Denny Crum

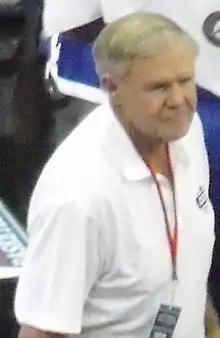
Crum in 2011

Denzel Edwin Crum (March 2, 1937 – May 9, 2023) was an American men's college basketball coach at the University of Louisville from 1971 to 2001, compiling a record. He guided the Cardinals to two NCAA championships (1980, 1986) and six Final Fours. Honored in the Naismith Memorial Basketball Hall of Fame since 1994, Crum was one of the major figures in the history of sports in Kentucky and in college basketball.